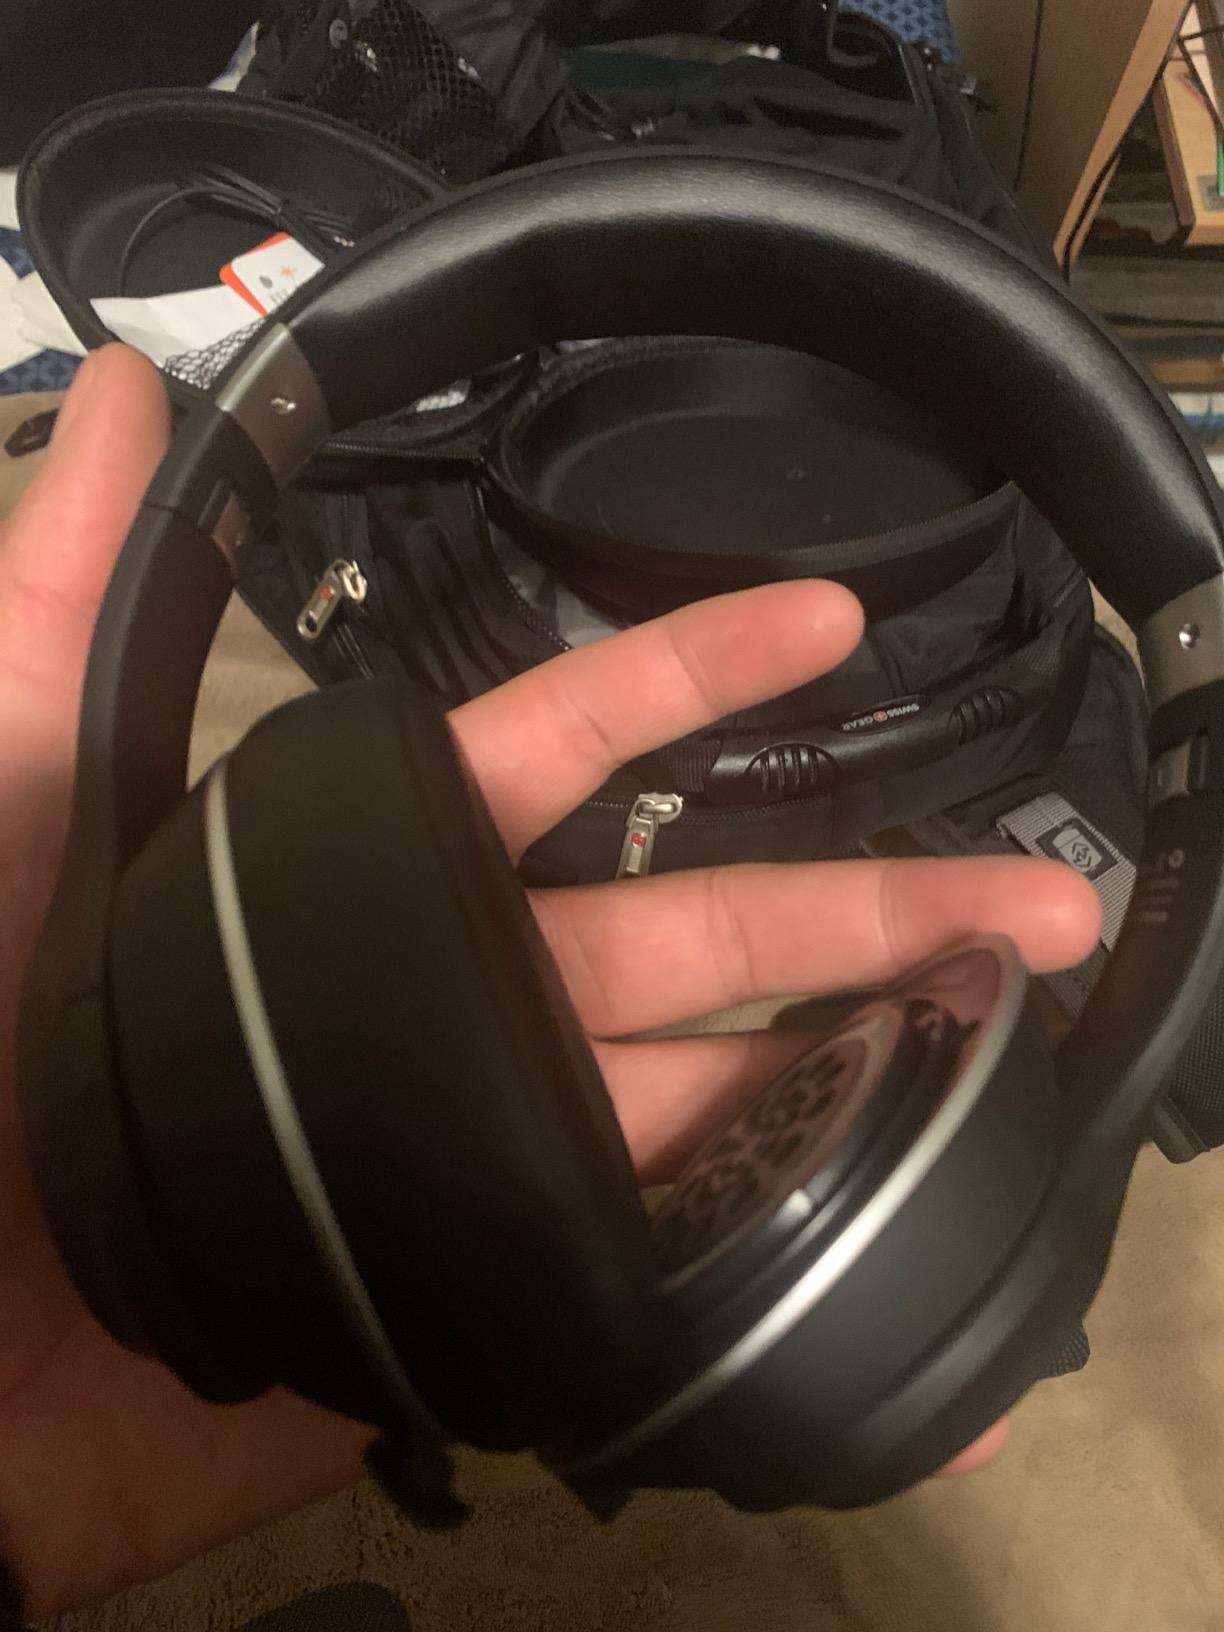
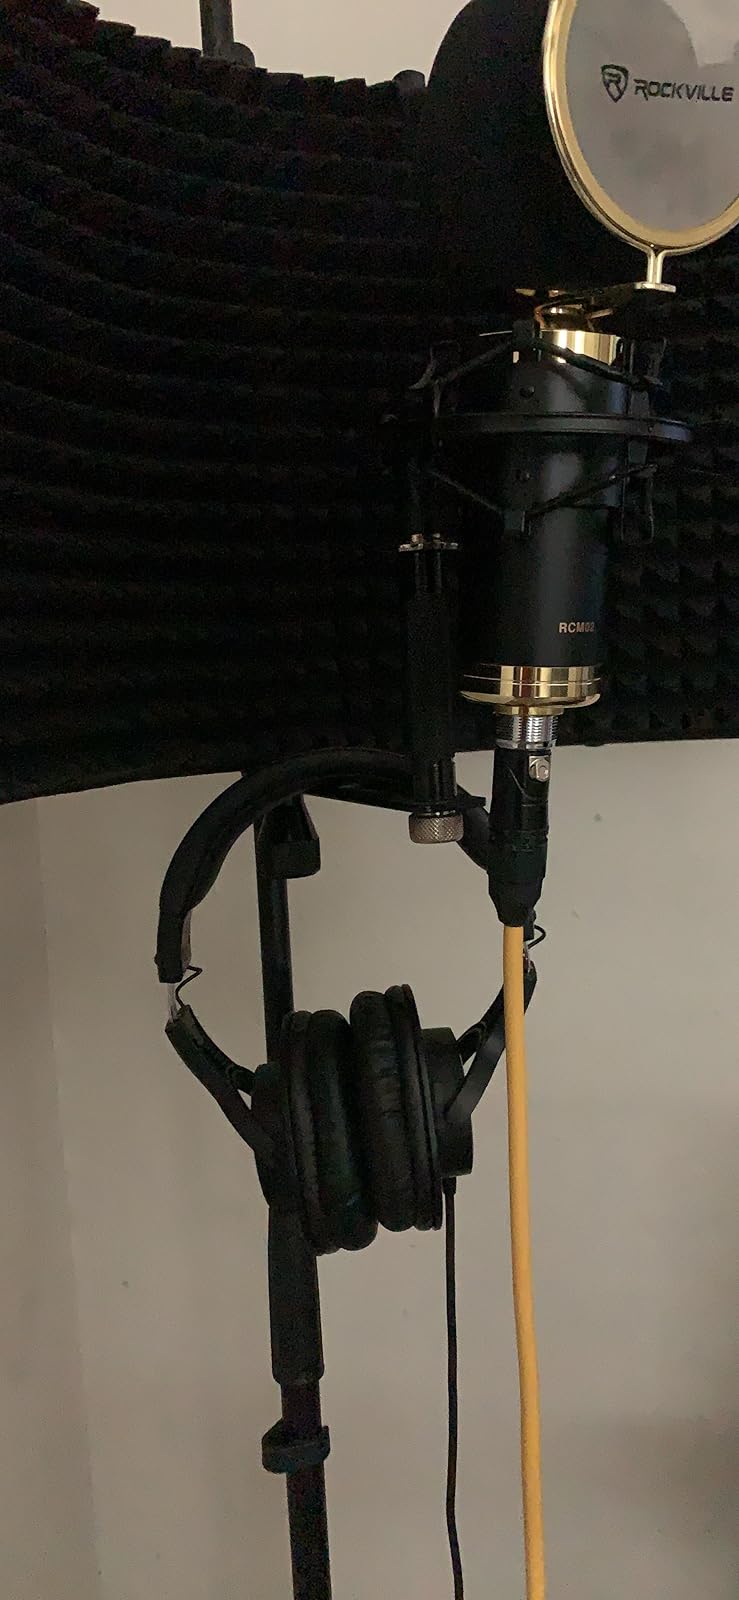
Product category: headphones
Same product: no